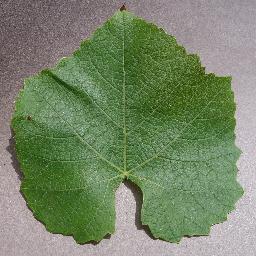
Label: Grape___healthy